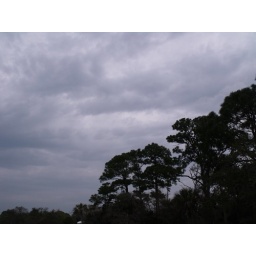
tall beautiful pine trees against the bright and dark overcast sky to the North